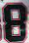
Number: 8